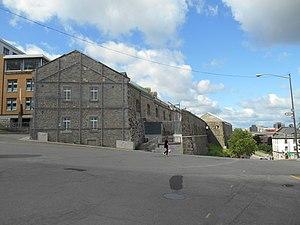
«